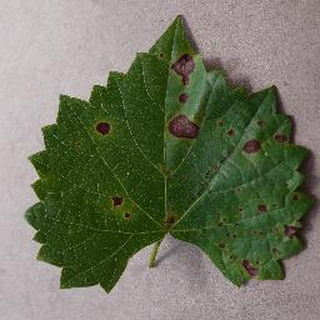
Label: grape_black_rot